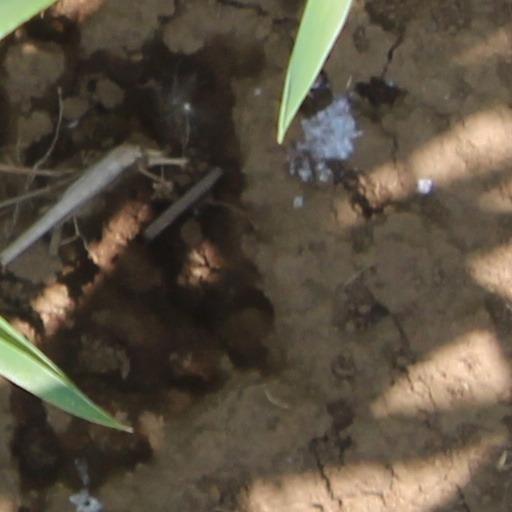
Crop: wheat